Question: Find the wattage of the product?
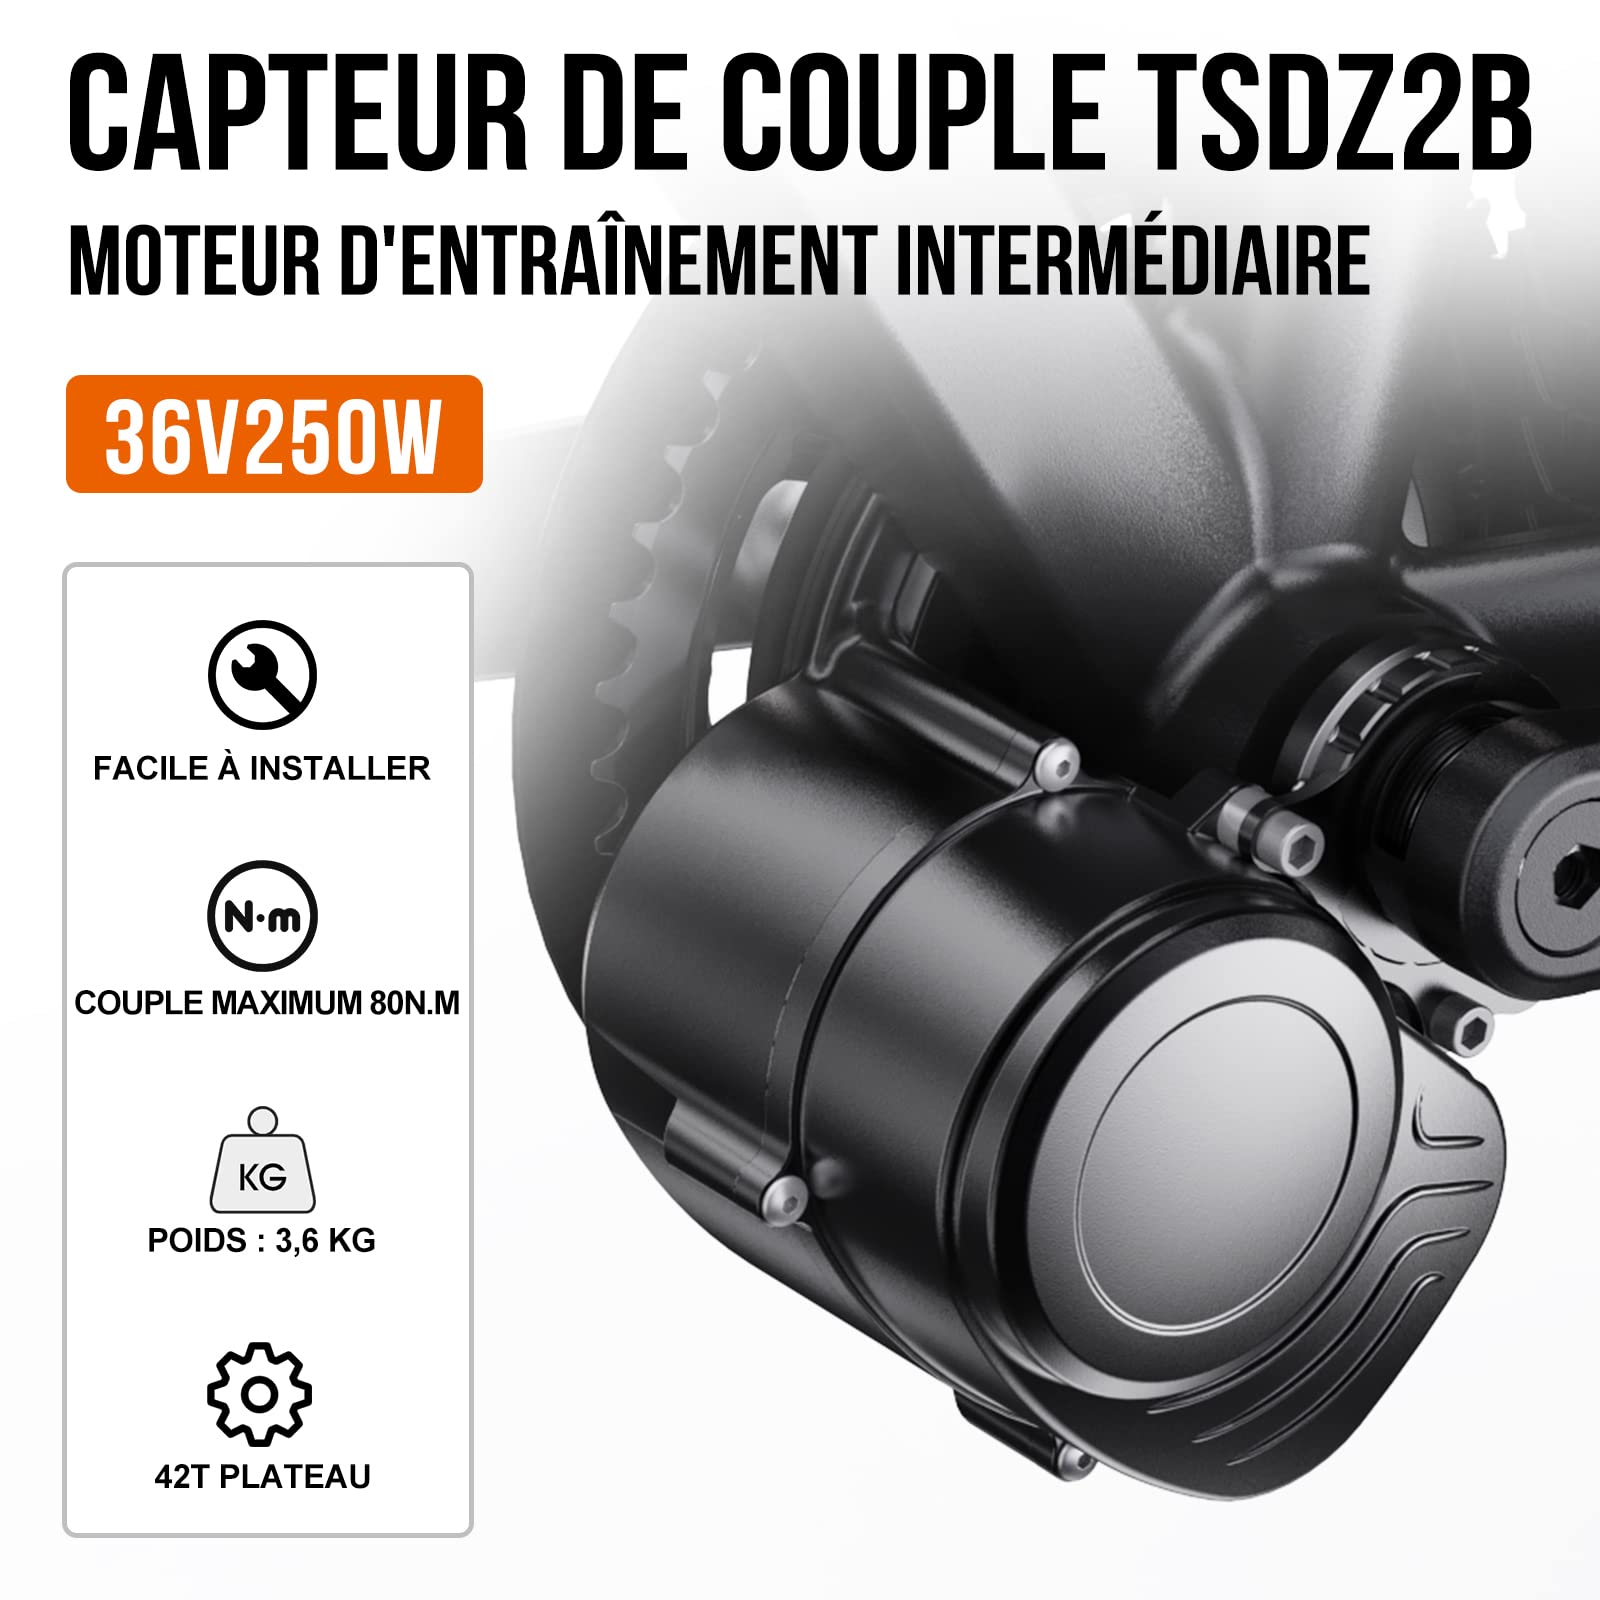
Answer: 250.0 watt